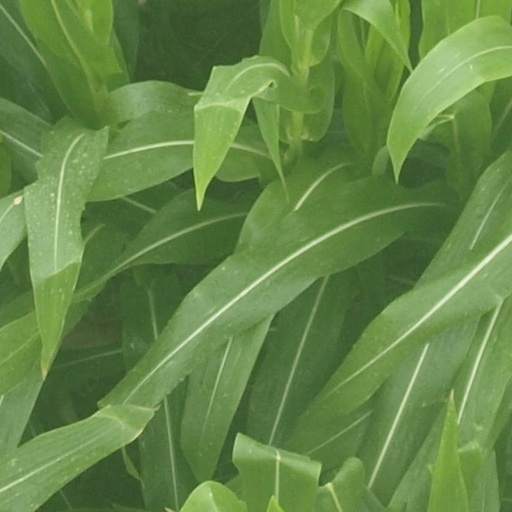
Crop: maize; corn